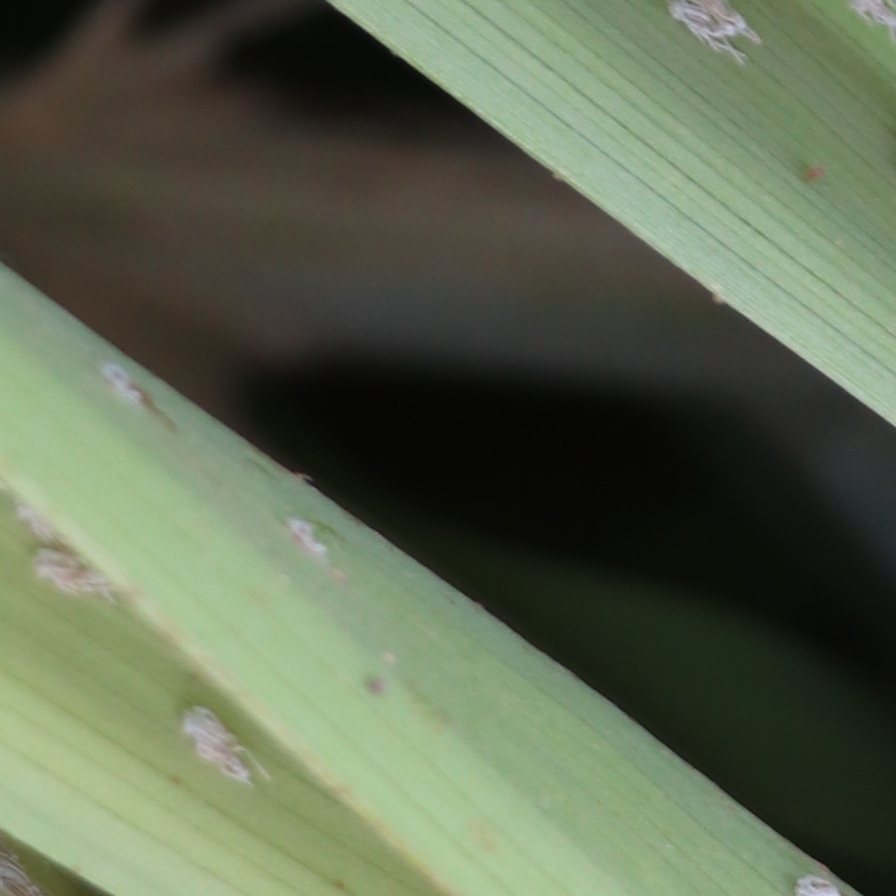
Label: Bug